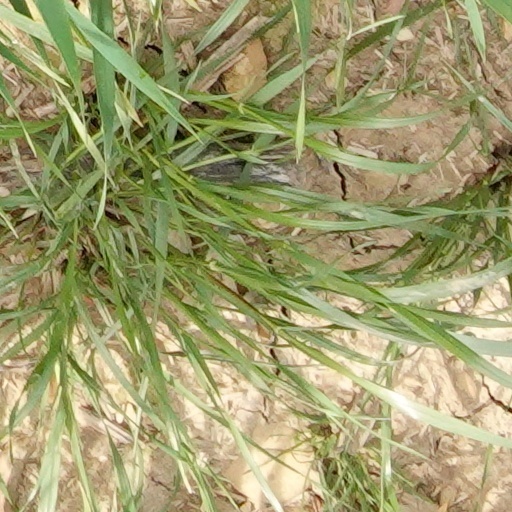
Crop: wheat